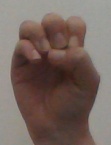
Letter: ha